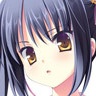
Portrait style: Anime Portrait